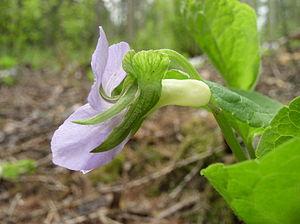
La Violette admirable ou Violette étonnante est une plante herbacée vivace de la famille des Violacées.
La réserve naturelle nationale de Montenach est une réserve naturelle nationale située en Lorraine, dans la région Grand-Est. Classée en 1994, elle occupe 107 ha et protège un ensemble de pelouses calcaires ainsi qu'un marais tufeux autour de la ville de Montenach.